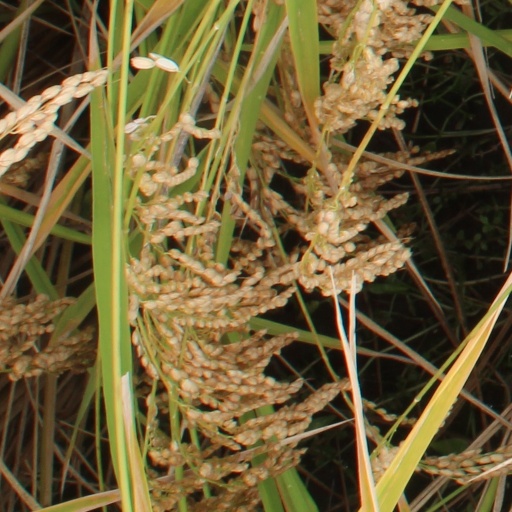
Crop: rice